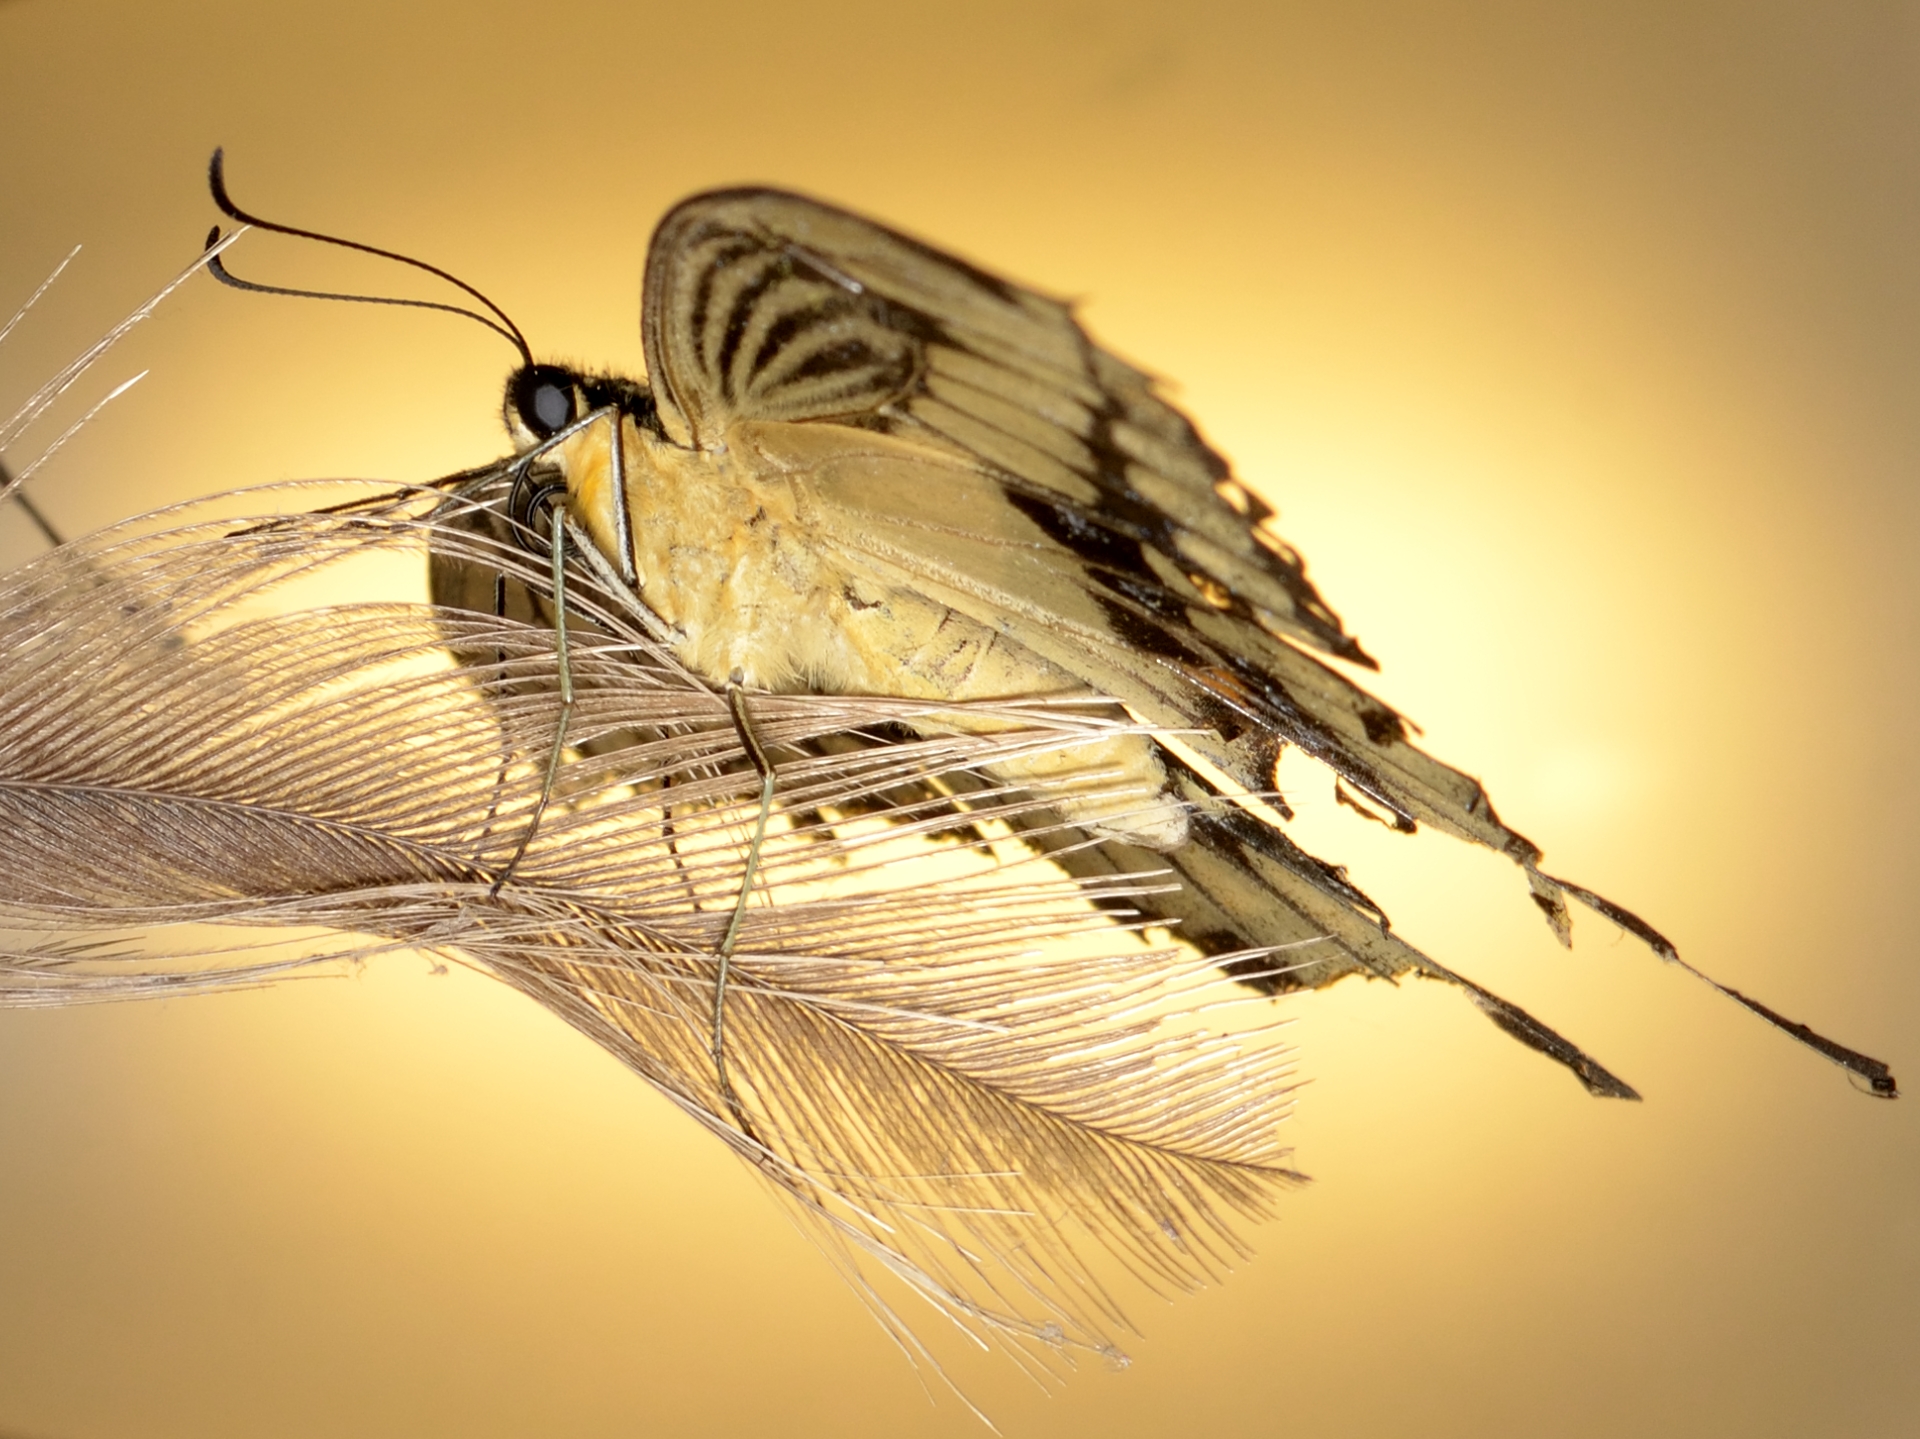
nature, branch, bird, wing, yellow, fauna, close up, mariposa, macro photography, grass family, perching bird